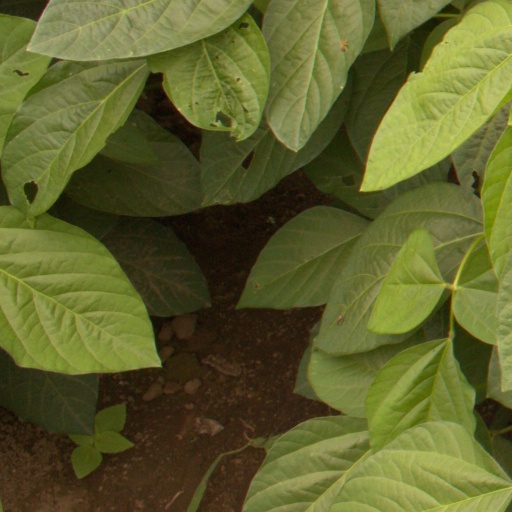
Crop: soybean